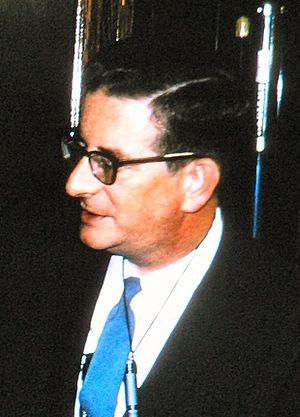
Le prix Nobel de chimie est décerné annuellement par l'Académie royale des sciences de Suède aux scientifiques dans les nombreux domaines de la chimie. C'est un des cinq prix Nobel créés en 1895 par le testament d'Alfred Nobel, qui décéda en 1896. Ces prix récompensent des contributions remarquables dans les domaines de la chimie, la physique, la littérature, la paix, et la physiologie ou médecine. Comme imposé par le testament de Nobel, le prix est administré par la Fondation Nobel et décerné par un comité qui consiste en cinq membres élus par l'Académie royale des sciences de Suède. Le premier prix Nobel de chimie fut décerné en 1901 à Jacobus Henricus van 't Hoff, des Pays-Bas. Chaque récipiendaire reçoit une médaille, un diplôme et une récompense monétaire qui a varié tout au long des années. En 1901, van 't Hoff a reçu 150 782 SEK, qui équivalent à 7 731 004 SEK en décembre 2007. Le prix est présenté à Stockholm lors d'une cérémonie annuelle le 10 décembre, l'anniversaire de la mort de Nobel.
Robert Burns Woodward, né le 10 avril 1917 à Boston et mort le 8 juillet 1979 à Cambridge, est un chimiste américain, lauréat du prix Nobel de chimie de 1965, connu pour ses travaux de synthèse chimique.